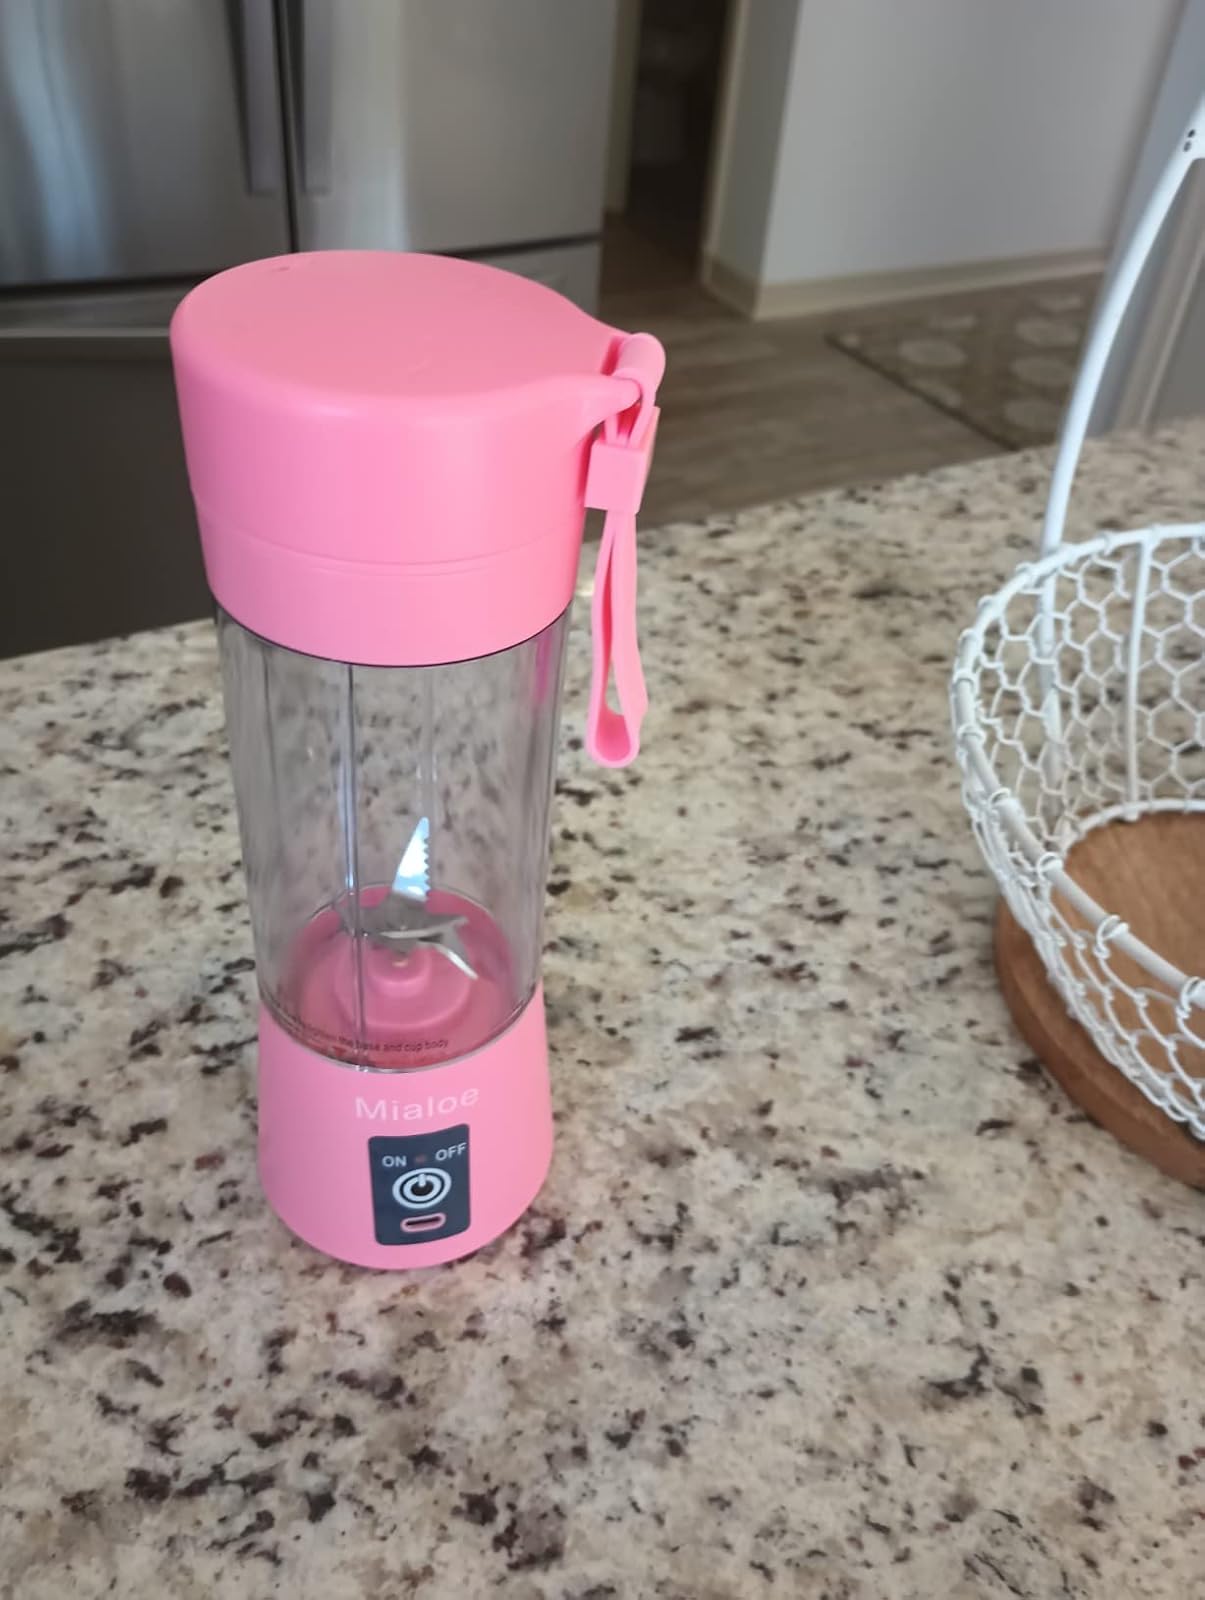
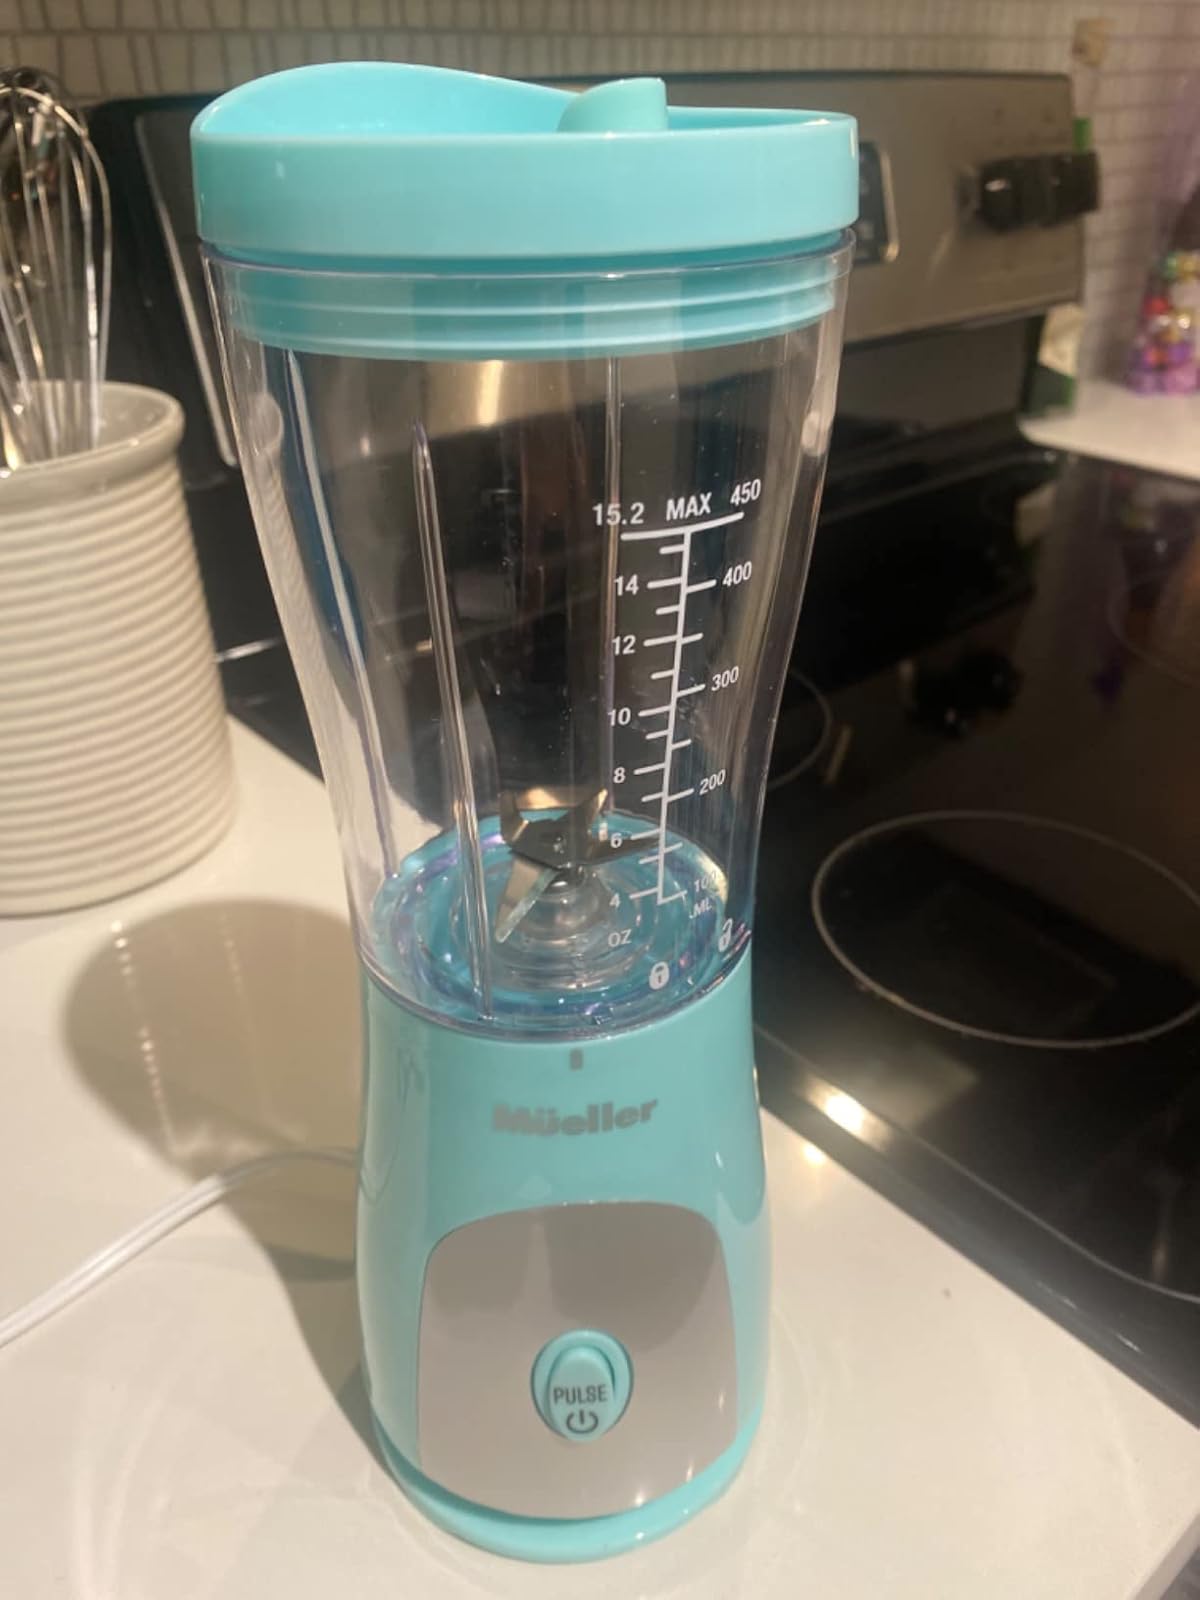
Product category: items_blender
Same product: no